Jacopo Marieschi

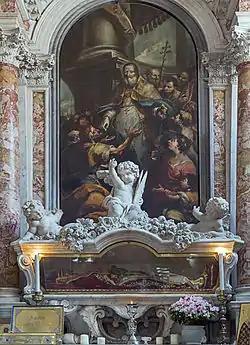
Altarpiece of "St John the Almoner", San Giovanni in Bragora, Venice 1743

Jacopo Marieschi (1711–1794) was a Venetian history painter. Formerly he was confused with the prominent vedute painter, Michele Marieschi, his close contemporary.